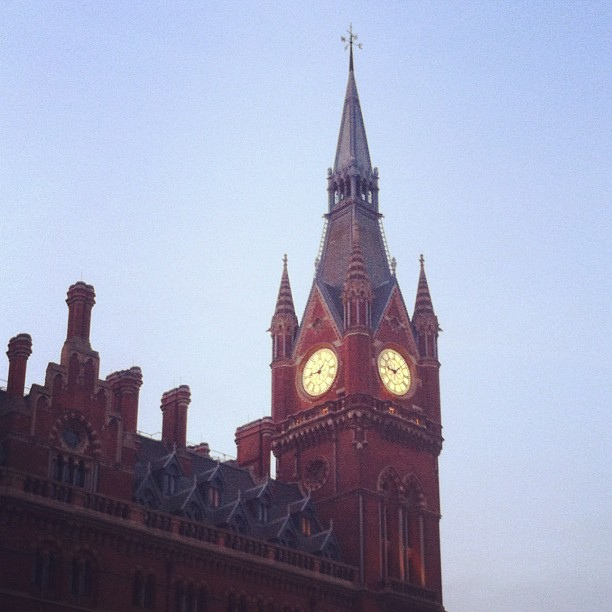
user: Given an image and a question. Answer the question in a short answer. Question: What kind of tower is this? Short Answer:
assistant: clock tower